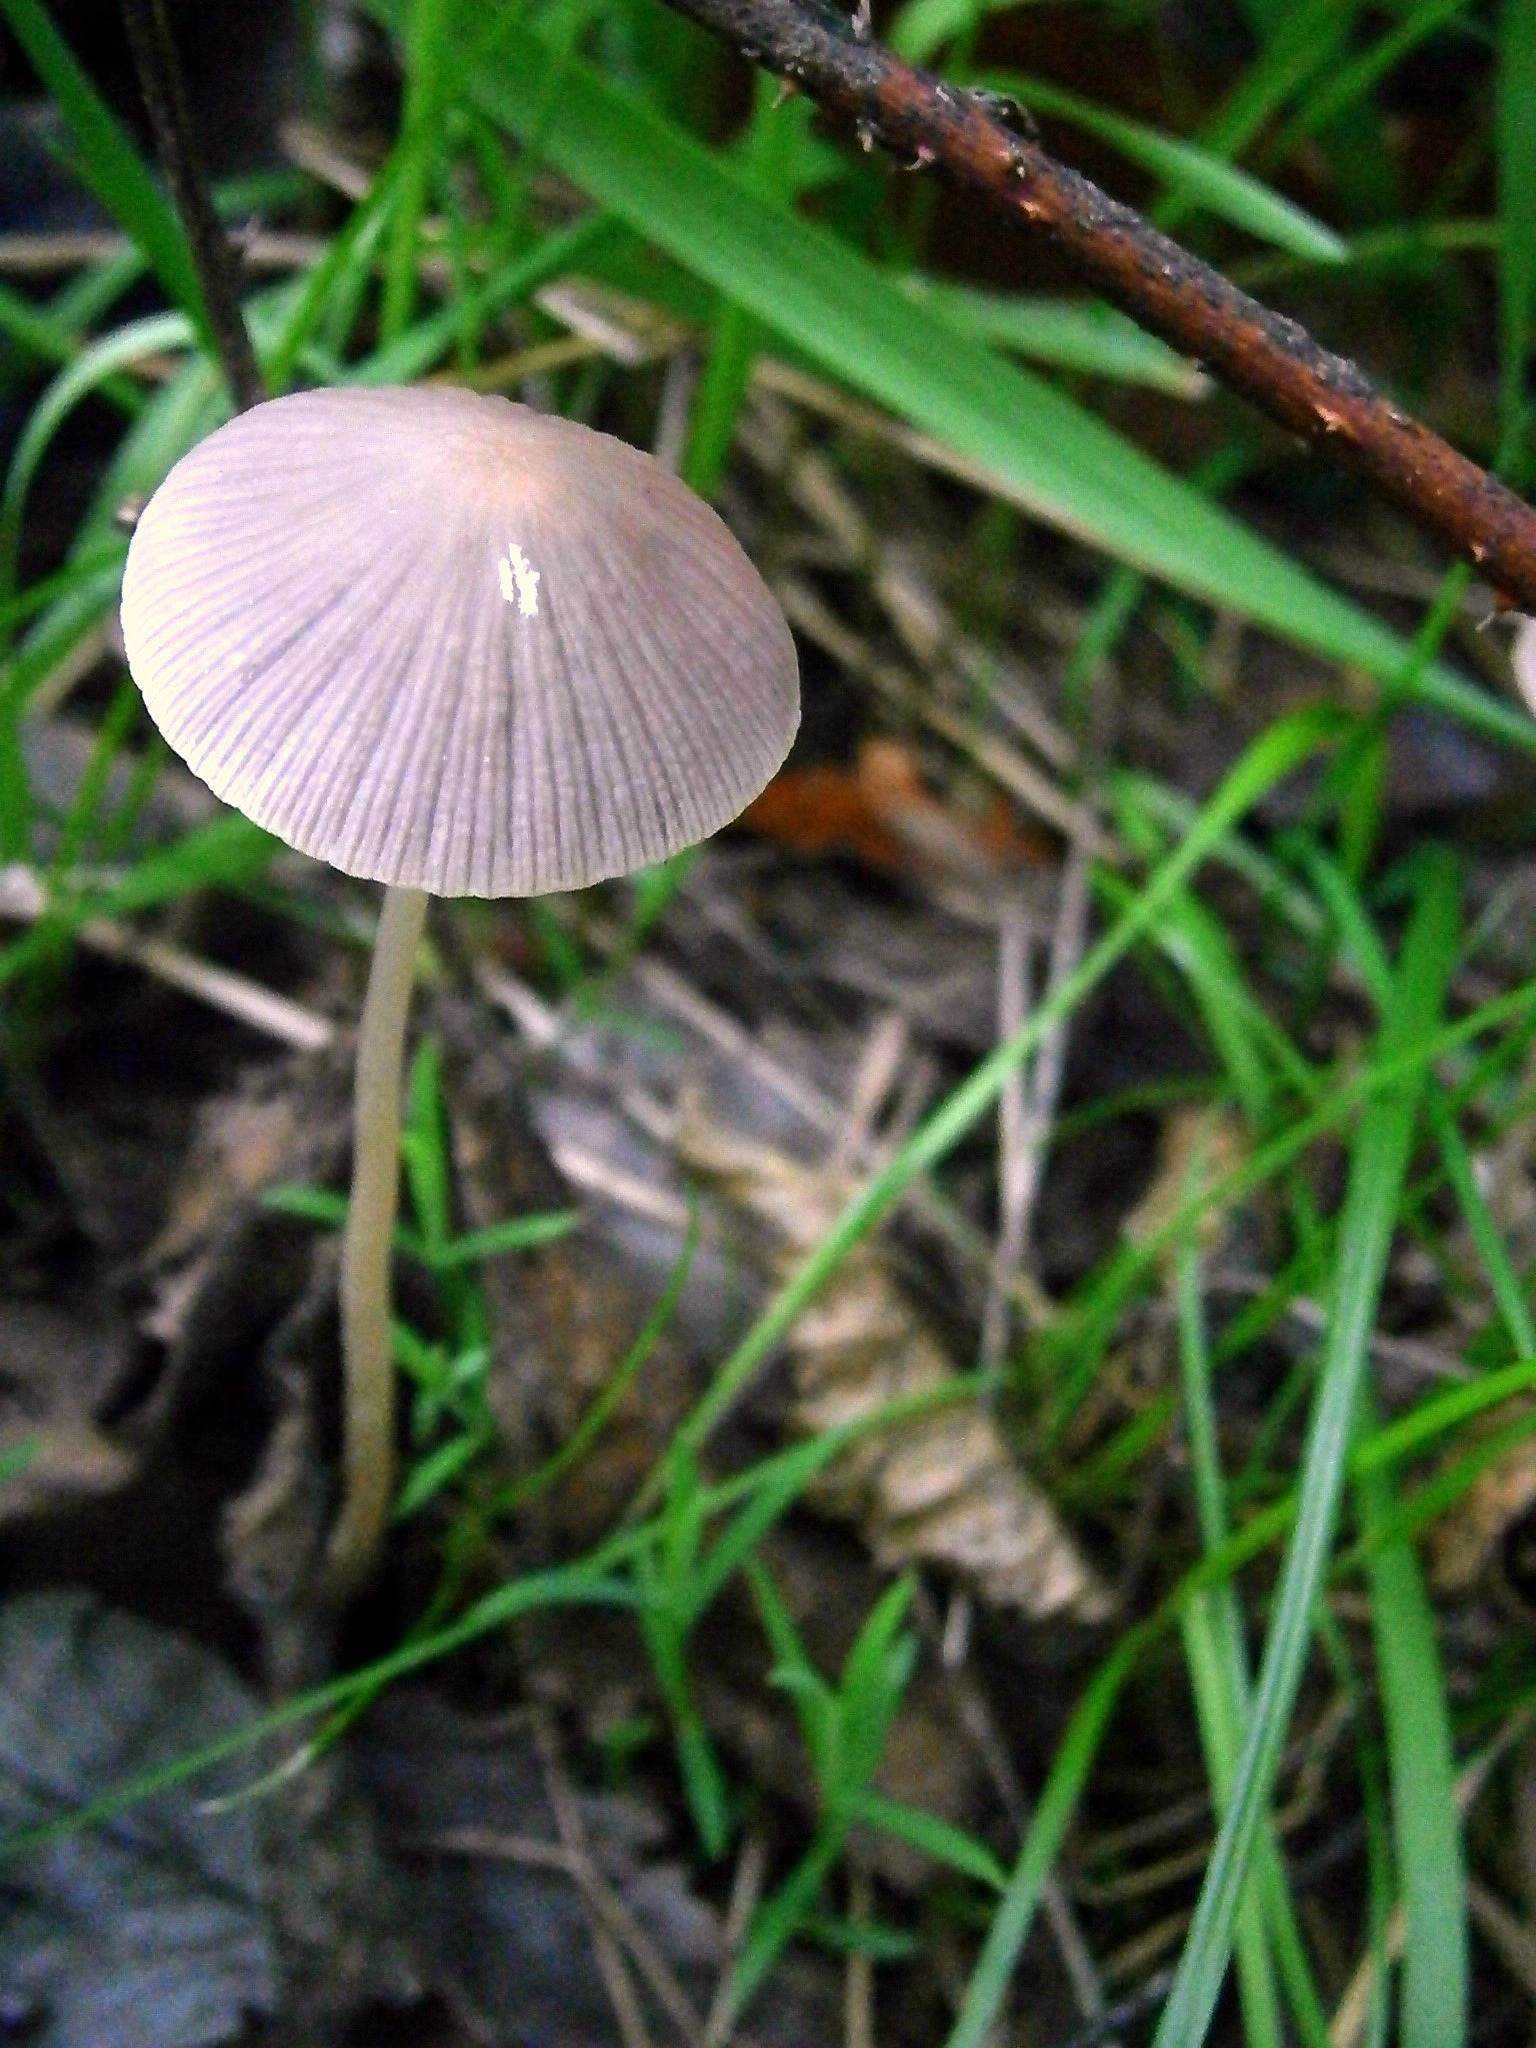
nature, forest, grass, white, flower, green, autumn, botany, mushroom, flora, fauna, leaves, fungus, grey, mushrooms, woodland, habitat, agaric, bolete, agaricus, macro photography, edible mushroom, natural environment, medicinal mushroom, agaricomycetes, agaricaceae, champignon mushroom, penny bun